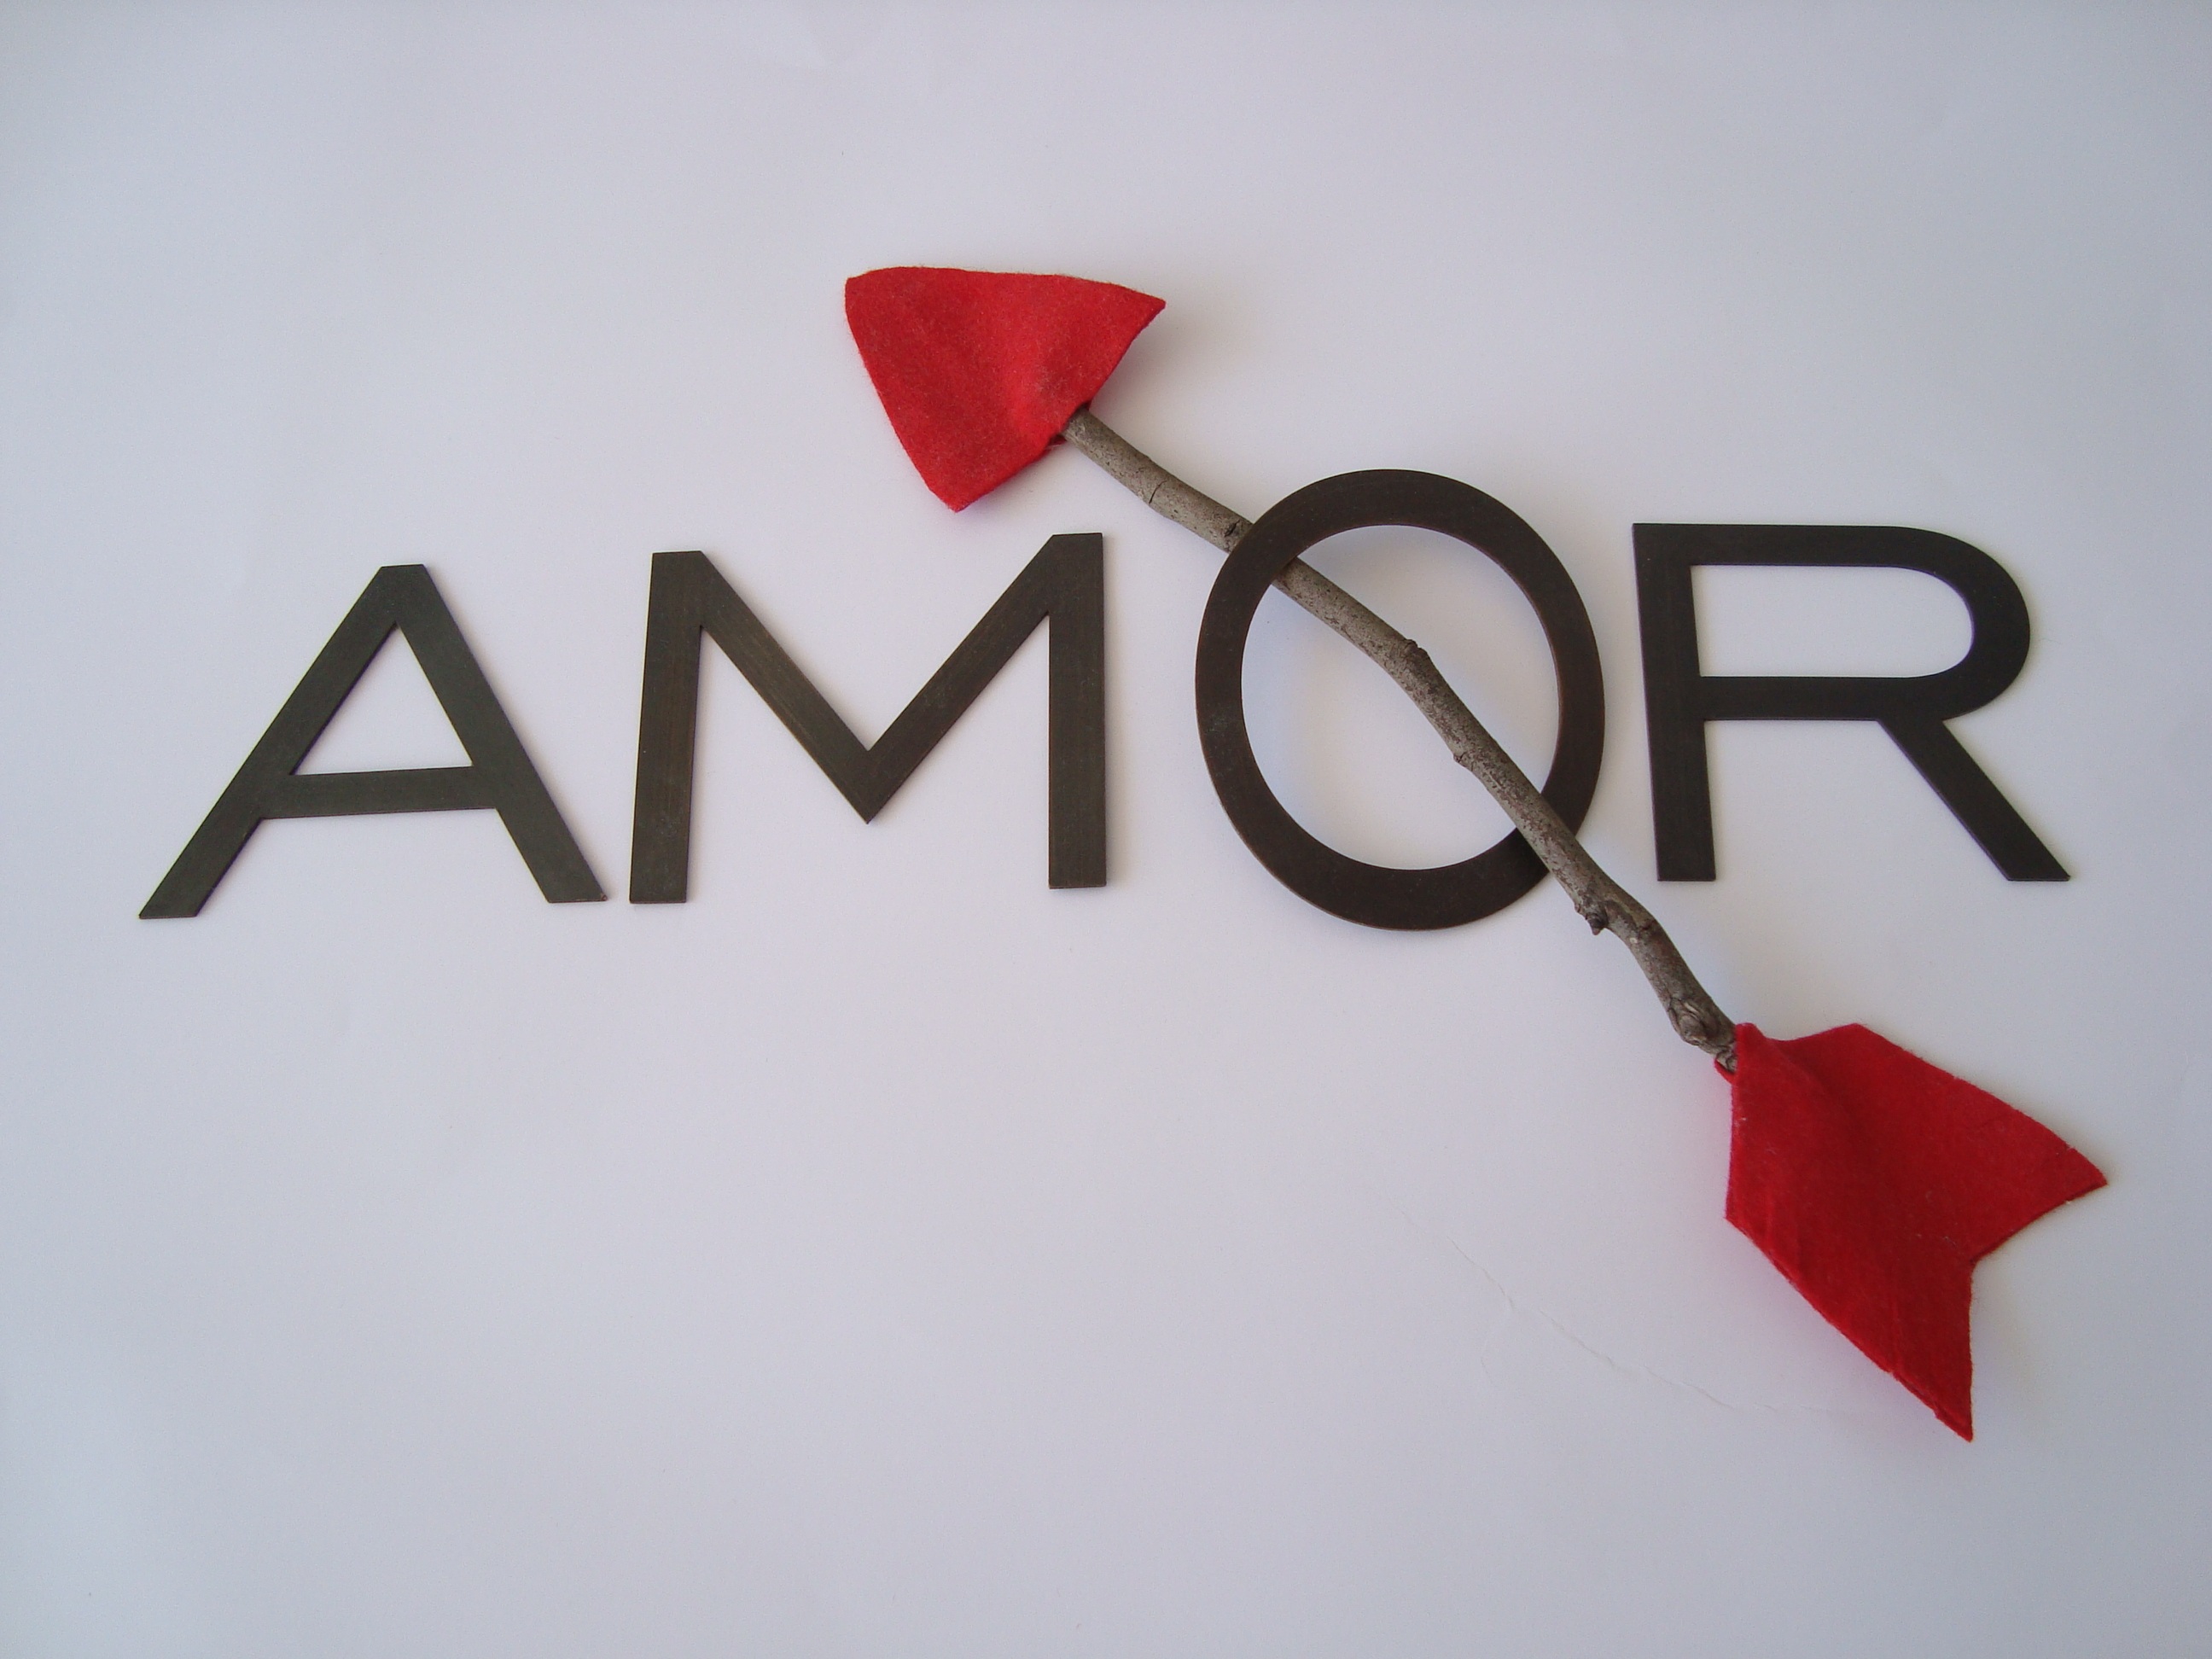
abstract, wood, number, love, red, metal, couple, brand, font, arrow, art, design, relationship, logo, mensaje, iron, organ, valentine, cupid, shape, lover, feeling, lyrics, valentine's day, felt, in love, February 14th